Giuliano da Empoli

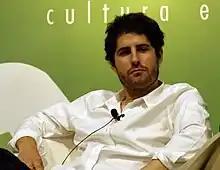
Empoli in 2005

Giuliano da Empoli (born 1973) is an Italian and Swiss political essayist and novelist. He is the founding chairman of Volta, a think tank based in Milan and a professor at Sciences Po Paris. In 2022, he published his debut novel in French "Le Mage du Kremlin", for which he received the Grand Prix du roman de l'Académie française.